Ruby Ridge standoff

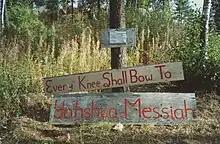
A prominent sign on the Weaver's property showing their religious views

Randy Weaver, a former Iowa factory worker and U.S. Army soldier, moved with his wife and four children to northern Idaho during the 1980s so they could "home-school his children and escape what he and his wife Vicki saw as a corrupted world." In 1978, Vicki, the religious leader of the family, began to have recurrent dreams of living on a mountaintop and believed that the apocalypse was imminent. After the birth of their son, Samuel, the Weavers began selling their belongings and visited the Amish to learn how to live without electricity. They bought of land on Ruby Ridge in 1983 and began building a cabin; the property was in Boundary County on a hillside on Ruby Creek opposite Caribou Ridge, northwest of nearby Naples.